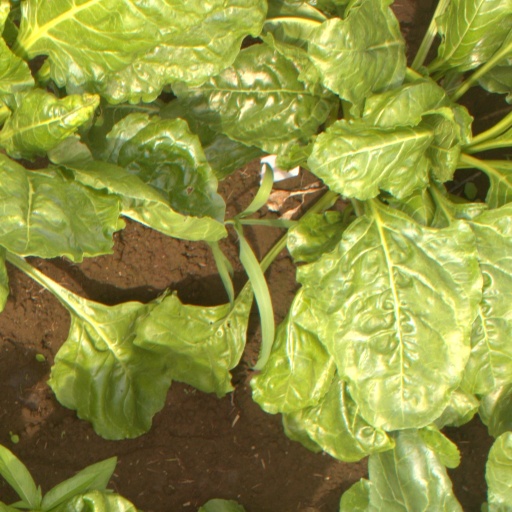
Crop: sugar beet